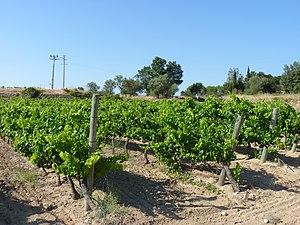
Vignoble, Capmany (Haut-Ampurdan, Gérone, Catalogne, Espagne) Català: Vinya, Capmany (Alt Ampordà, Girona, Catalunya, Espanya) Español: Viña, Capmany (Alt Ampordan, Girona, Cataluña, España)
L'empordà est un vin espagnol bénéficiant d'une dénomination d'origine protégée.